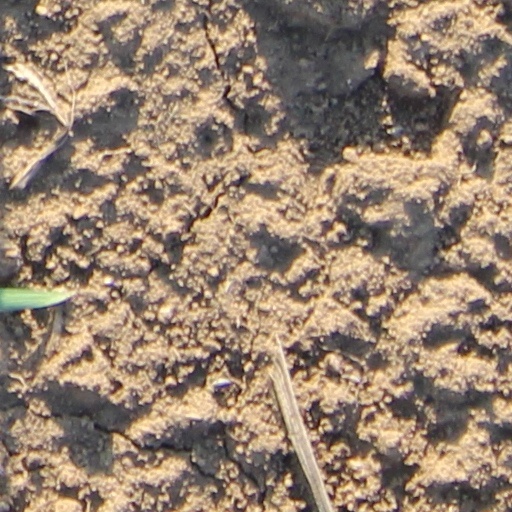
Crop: wheat